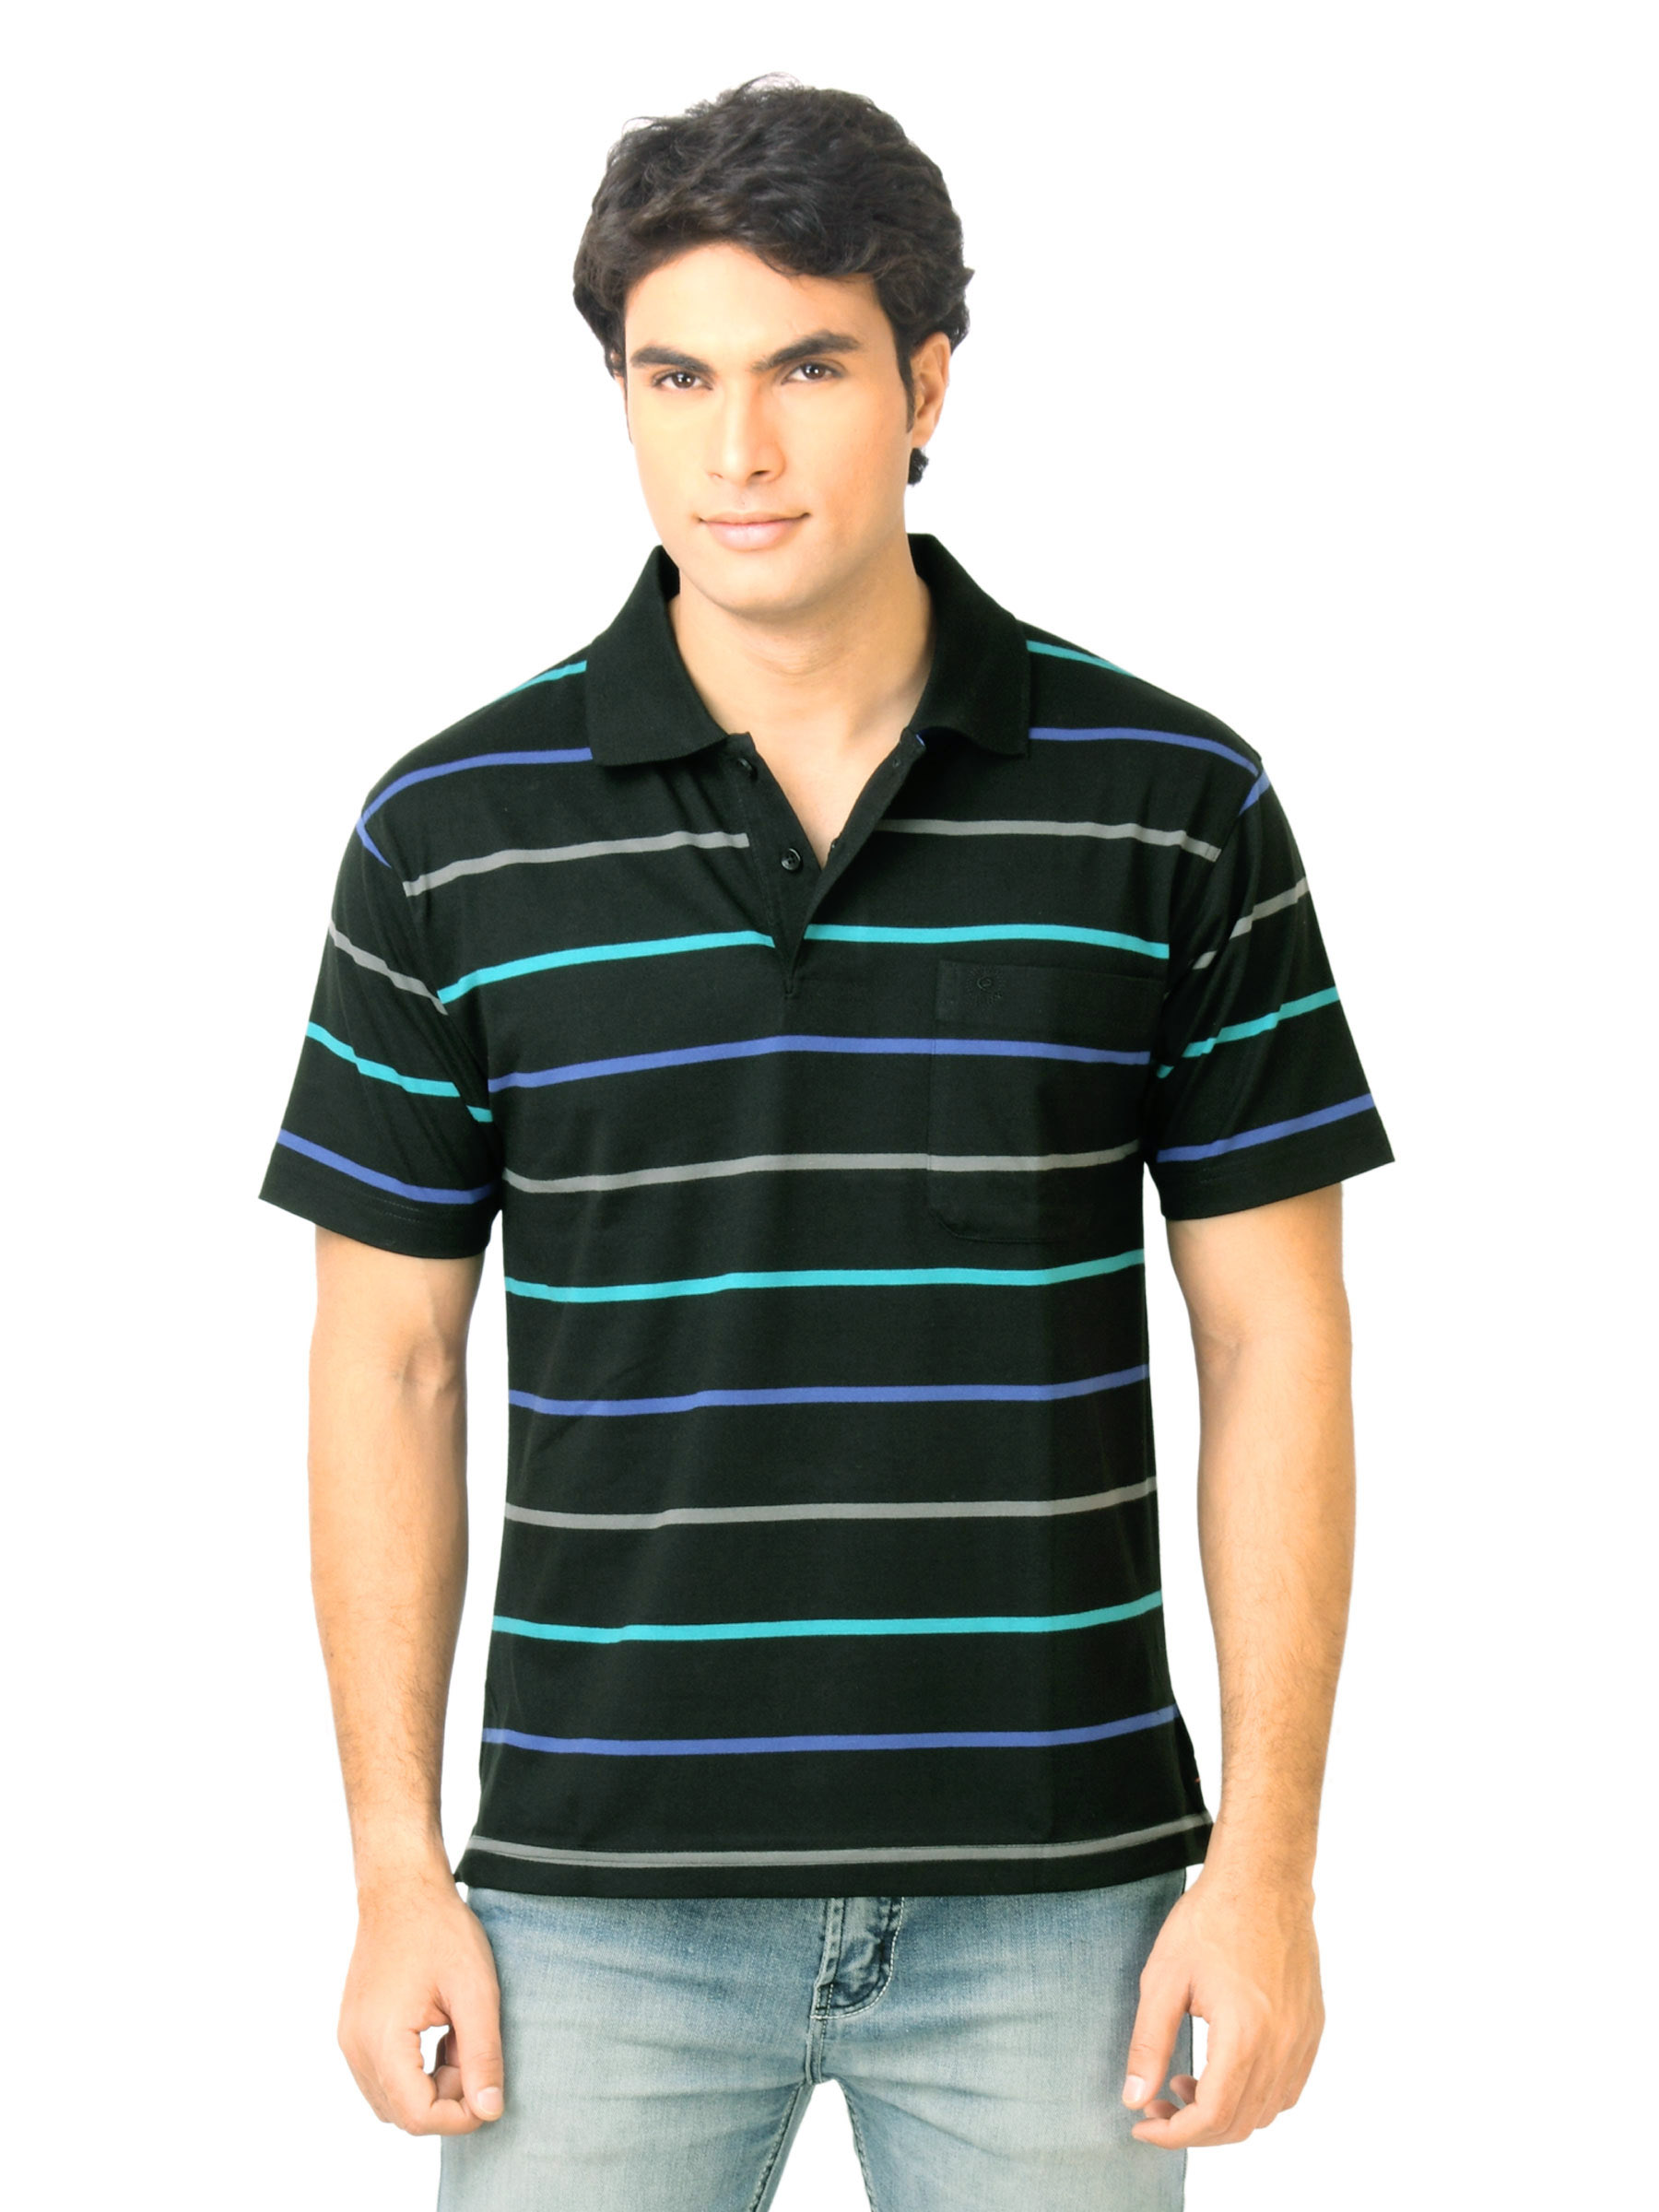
Classic Polo Men Stripes Black Polo T-Shirt
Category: Apparel / Topwear / Tshirts
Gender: Men
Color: Black
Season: Fall 2011
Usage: Casual